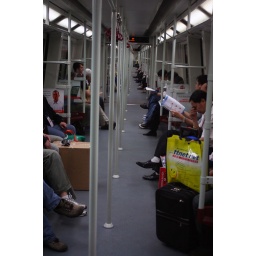
The complete length of this subway train is double this, cuz I'm standing in the middle